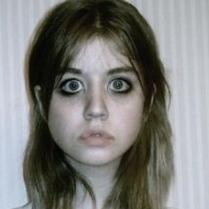
Age: 16